White Paradise (2022 film)

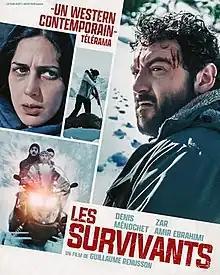
Film poster

White Paradise is a 2022 French drama thriller film directed and co-written by Guillaume Renusson in his feature film directorial debut, starring Denis Ménochet, Zar Amir Ebrahimi and Victoire Du Bois. The film made its world premiere in official competition at the Angoulême Francophone Film Festival on 24 August 2022. Ad Vitam released the film theatrically in France on 4 January 2023.